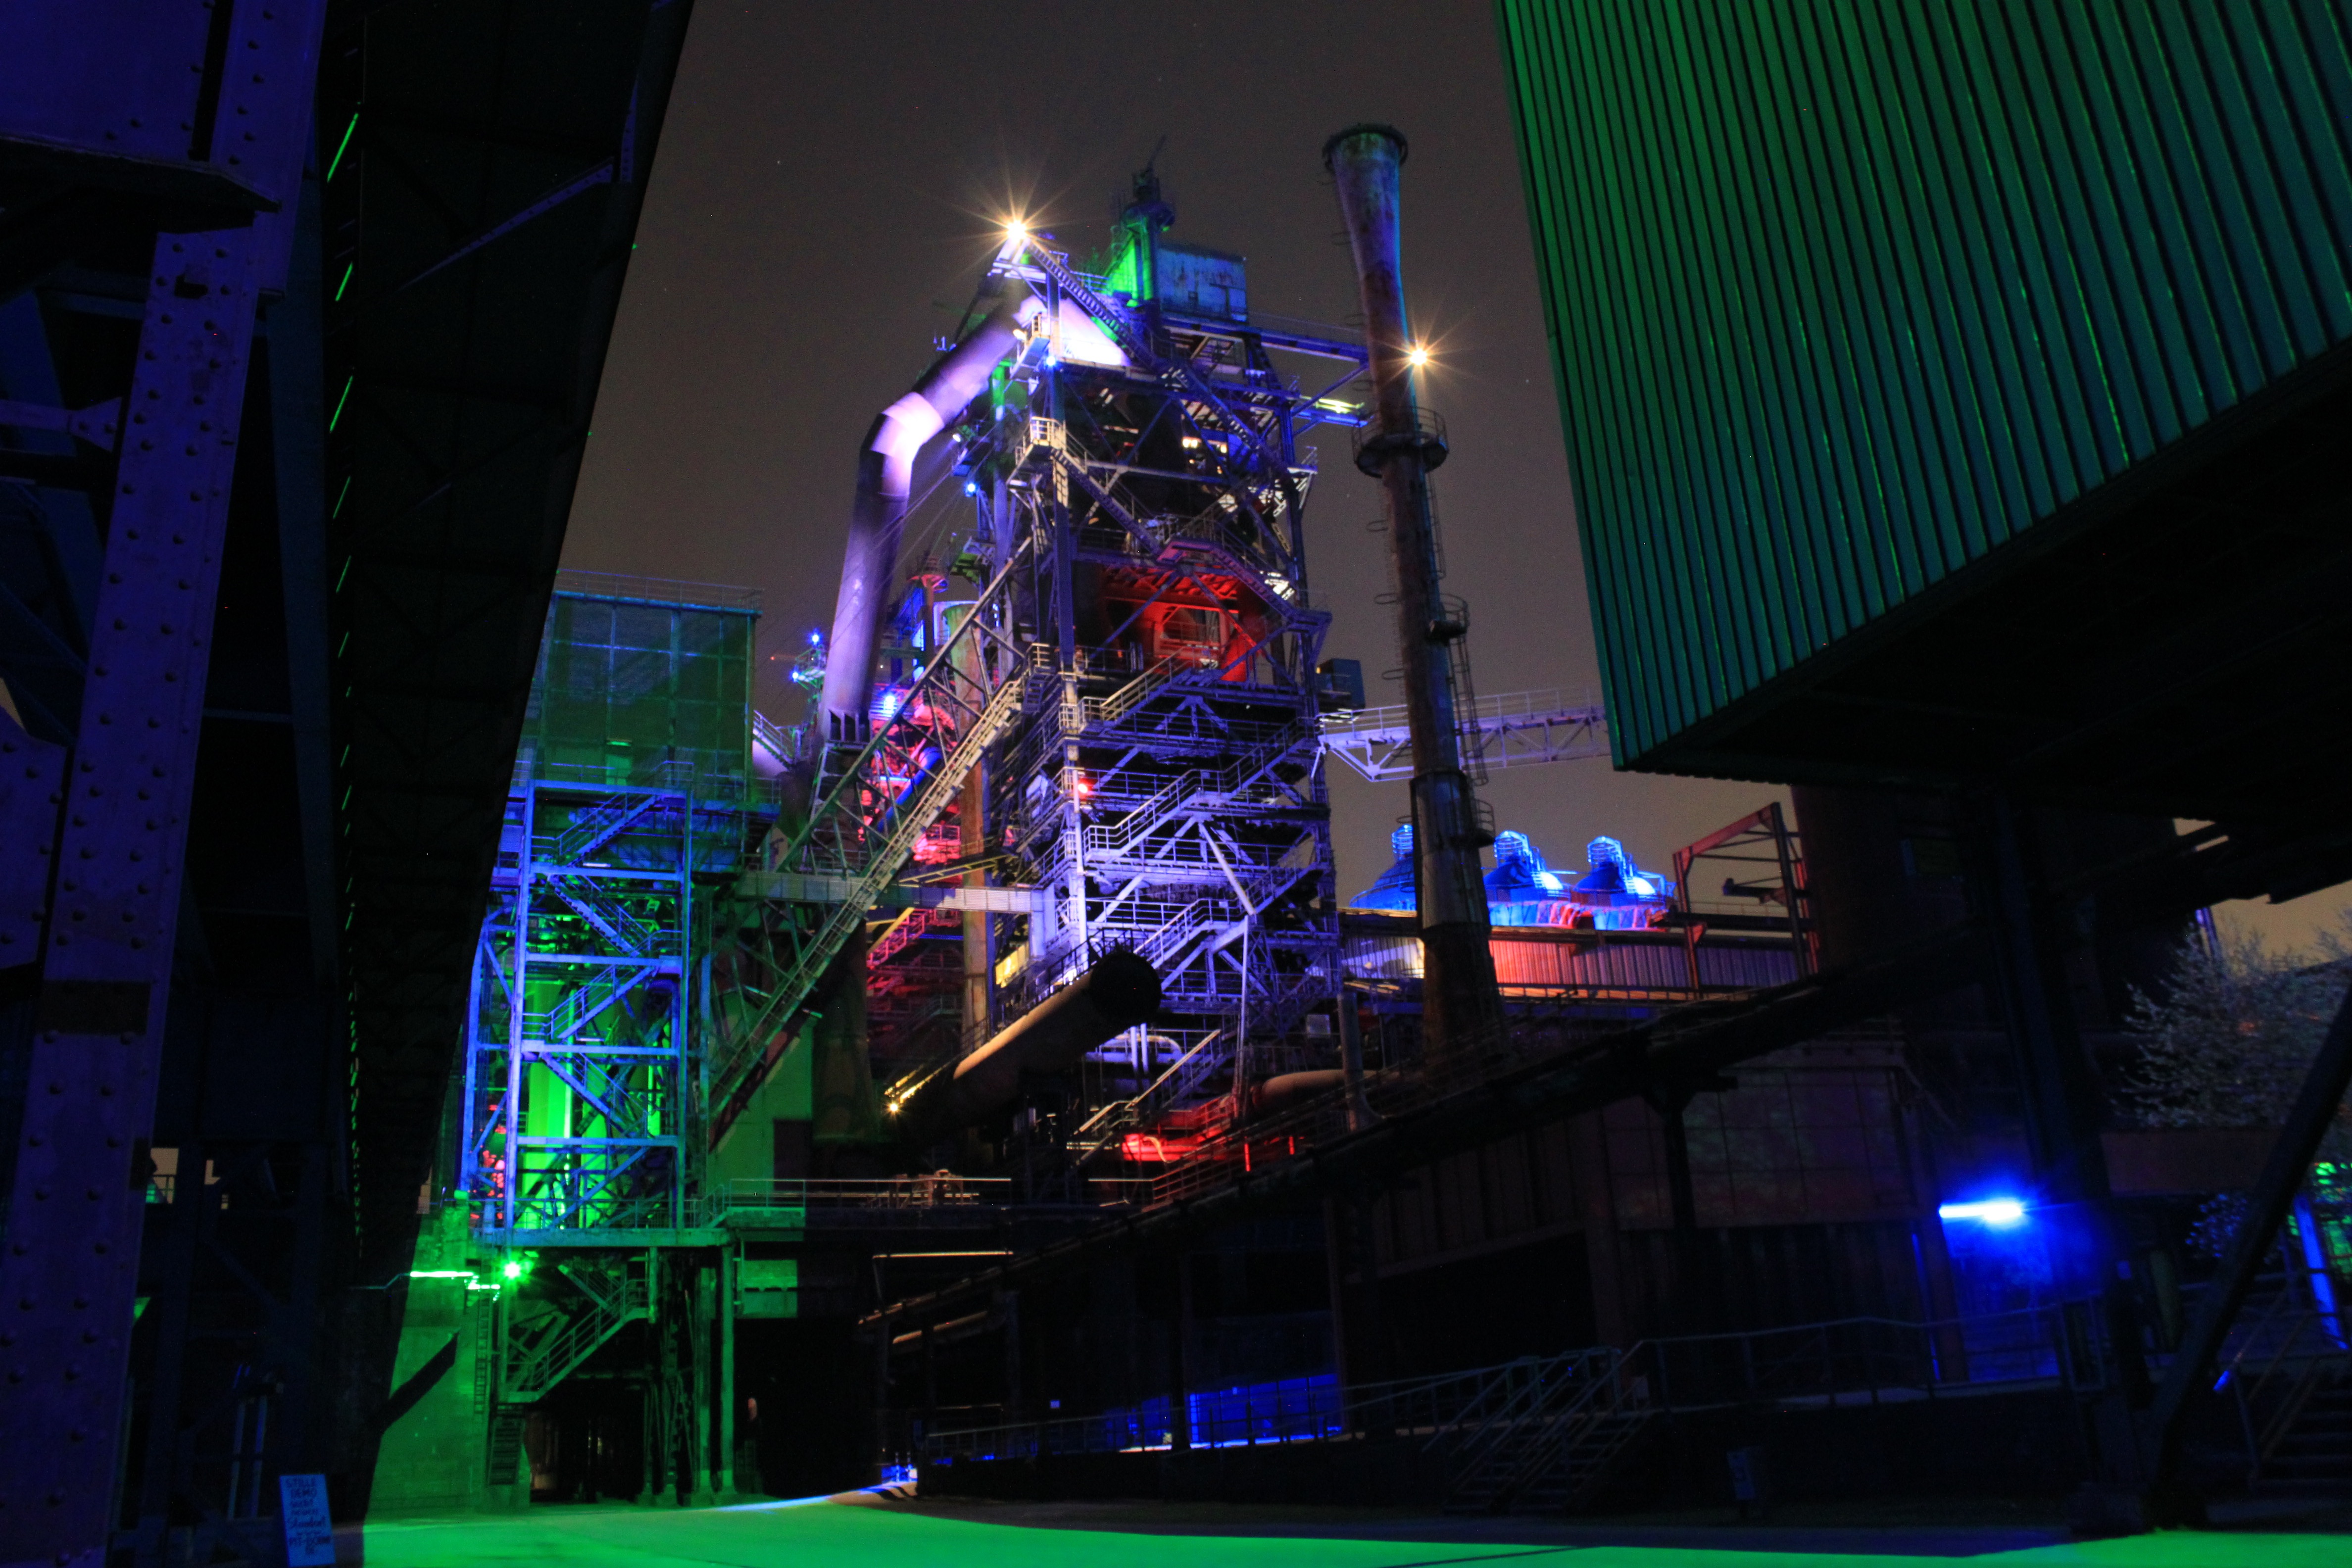
landscape, music, night, river, concert, industry, stage, performance, stop, entertainment, performing arts, display device, musical theatre